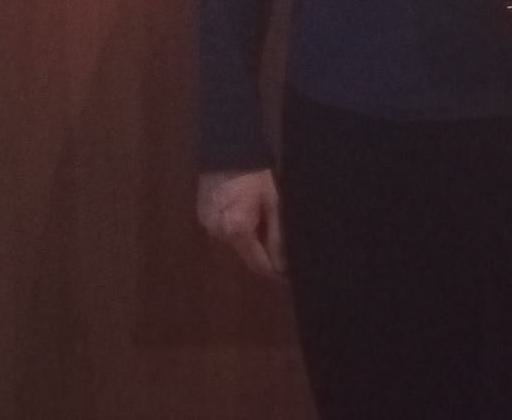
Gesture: no_gesture